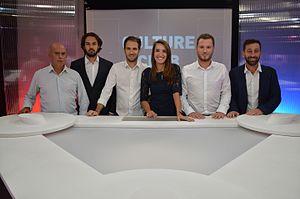
Les journalistes
OL TV, stylisé OLTV, est une chaîne de télévision française, dirigée par Jean-Yves Meilland, et consacrée au club de football de l'Olympique lyonnais qui a lancé ses premiers programmes le 27 juillet 2005.